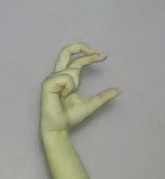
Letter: thal